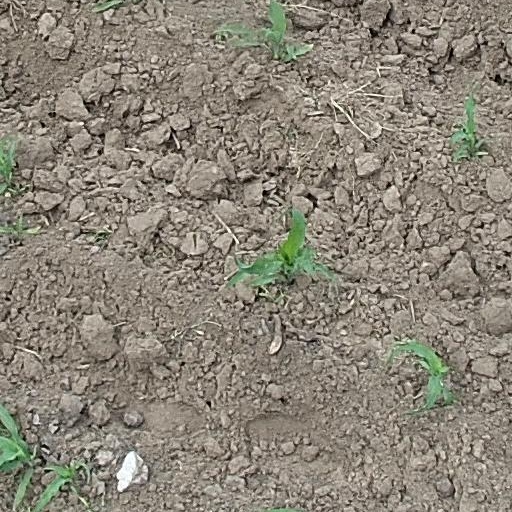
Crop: maize; corn